Propaganda during the Yugoslav Wars

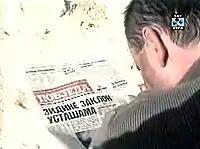
A Yugoslav People's Army soldier reads the propaganda of "Pobjeda" in which the newspaper describes Ustaše hiding behind the walls of Dubrovnik.

Milošević, before the Kosovo War, allowed independent print media to publish, but their distribution was limited. His methods of controlling the media included creating shortages of paper, interfering with or stopping supplies and equipment and confiscating newspapers for being printed without proper licenses or other reasons. For publicly-owned media, he could dismiss, promote, demote or publicly condemn journalists. In 1998, he adopted a media law that created a special misdemeanor court to try violations and had the ability to impose heavy fines and to confiscate property if they were not immediately paid. Human Rights Watch reported that five independent newspaper editors were charged with disseminating misinformation because they had referred to Albanians who had died in Kosovo as "people", rather than "terrorists". The government crackdown on independent media intensified when NATO forces were threatening intervention in Kosovo in late September and early October. Furthermore, the government also maintained direct control of state radio and television, which provided news for most of the population.